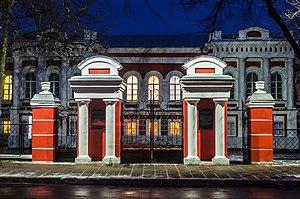
Hloukhiv ou Gloukhov est une ville de l'oblast de Soumy, en Ukraine, et le centre administratif du raïon de Hloukhiv. Sa population s'élevait à 33 024 habitants en 2019.